Describe the emotion expressed in this image:  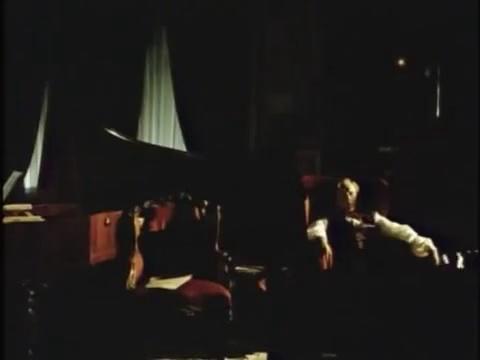
This person displays Fear, valence and arousal with high intensity.